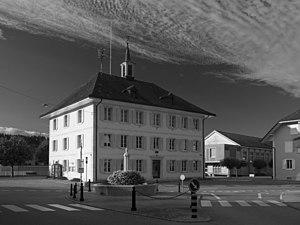
Haute-Sorne est une commune suisse du canton du Jura qui existe depuis le 1ᵉʳ janvier 2013.